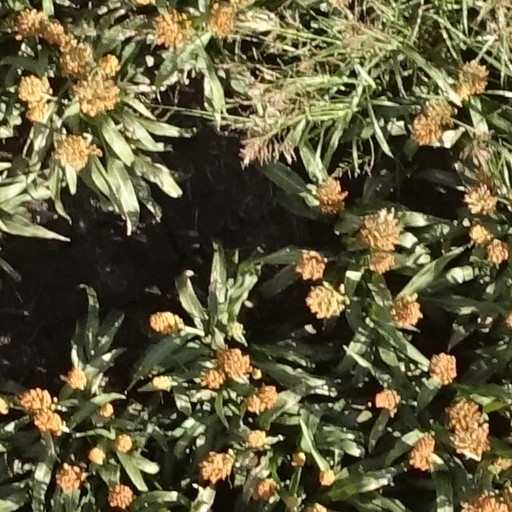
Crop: sorghum